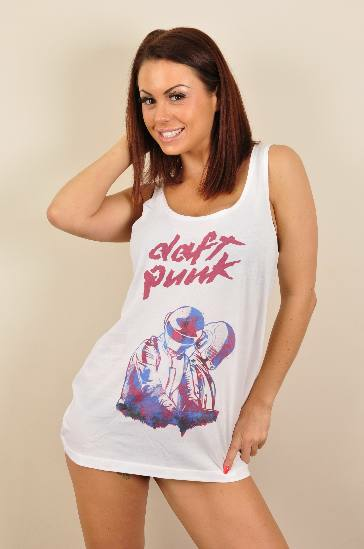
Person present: Yes